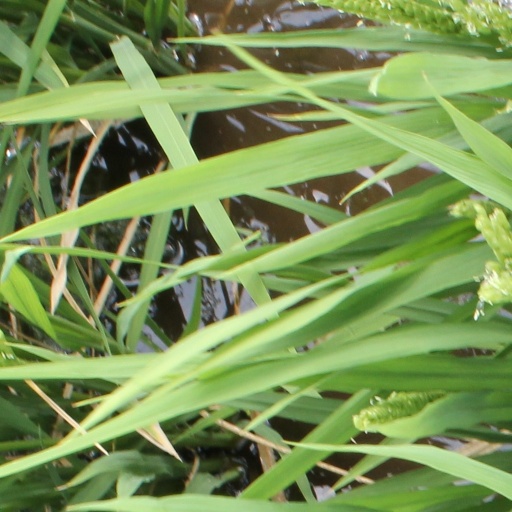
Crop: rice